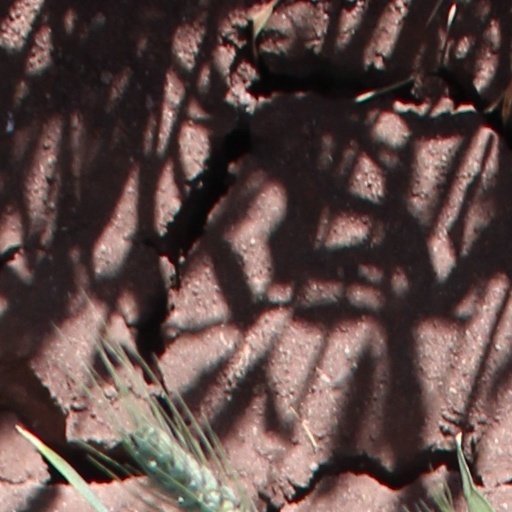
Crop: wheat